Welsh Cricket Association

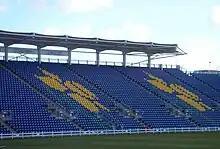
SWALEC Stadium, Cardiff, home of the Welsh Cricket Association

The Welsh Cricket Association (WCA) (founded 1969) is the governing body of Welsh amateur cricket. It also runs the Welsh Cup and convenes the Welsh Coaching Forum. The WCA aims to promote, encourage, and improve amateur cricket in Wales, and to encourage and develop active participation in the game. Over 270 counties, associations, leagues and clubs are affiliated to the WCA.